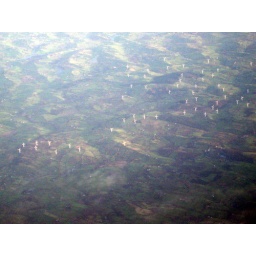
View of an Irish windfarm through an airplane window. Windfarms are a common site when flying over Europe.